Joe Rothwell

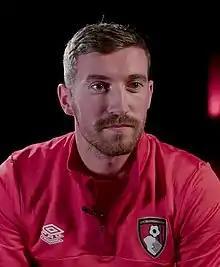
Rothwell with AFC Bournemouth in 2022

Joseph Matthew Rothwell (born 11 January 1995) is an English professional footballer who plays as a midfielder for Scottish Premiership club Rangers.